Brian Banks (film)

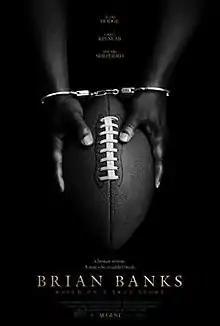
Theatrical release poster

Brian Banks is a 2018 American biographical drama film directed by Tom Shadyac and written by Doug Atchison. It is based on the true story of Brian Banks, a high school football linebacker who was falsely accused of rape, convicted, sent to prison and upon his release, attempted to fulfill his dream of making the National Football League. The film stars Aldis Hodge, Greg Kinnear, Sherri Shepherd, and Melanie Liburd. "Brian Banks" premiered at the LA Film Festival on September 22, 2018, and was released in the United States by Bleecker Street on August 9, 2019.